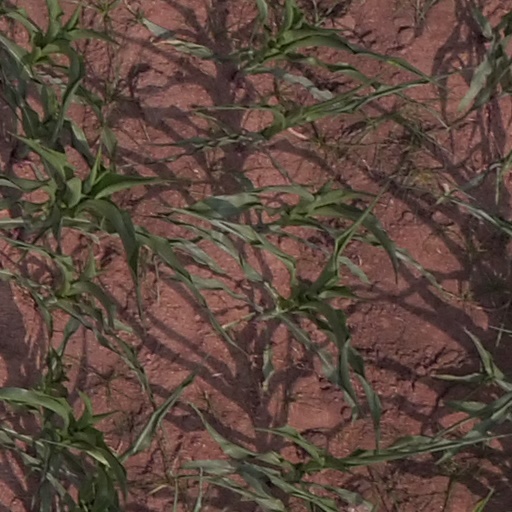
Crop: maize; corn